John de Lugo

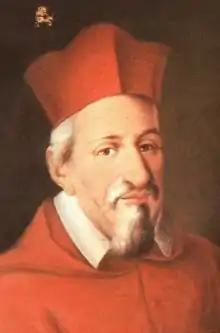
John de Lugo

John de Lugo (also Juan de Lugo y de Quiroga and Xoan de Lugo; 17 October 164420 August 1660), a Spanish Jesuit and Cardinal, was an eminent scholastic theologian of the Baroque period.